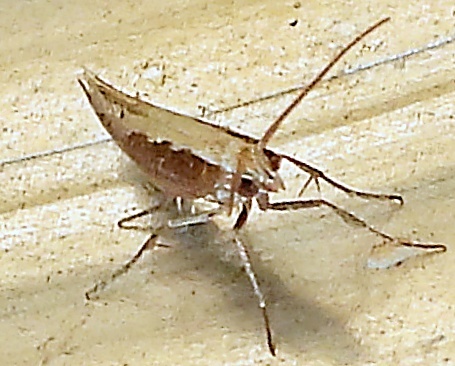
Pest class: diamondback_moth